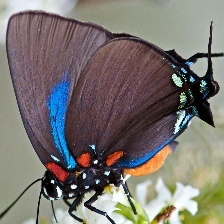
Species: PURPLE HAIRSTREAK